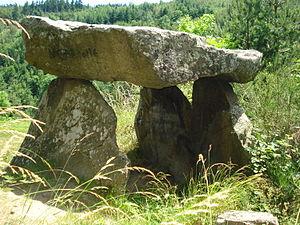
Le Dolmen de la Roche-Cubertelle est un dolmen situé à Luriecq, dans le département de la Loire, en France.
Cet article présente la liste des sites mégalithiques de la Loire, en France.
Le département de la Loire est un département français de la région Auvergne-Rhône-Alpes. Il doit son nom au fleuve qui le traverse du sud au nord sur plus de 100 km. Les habitants sont appelés Ligériens, dérivé du nom latin du fleuve Liger. L'Insee et la Poste lui attribuent le code 42. Sa préfecture est Saint-Étienne.
Cet article recense les monuments historiques français classés en 1916.
Le Forez est une région naturelle et historique française située, pour l'essentiel, dans la partie centrale de l'actuel département de la Loire.